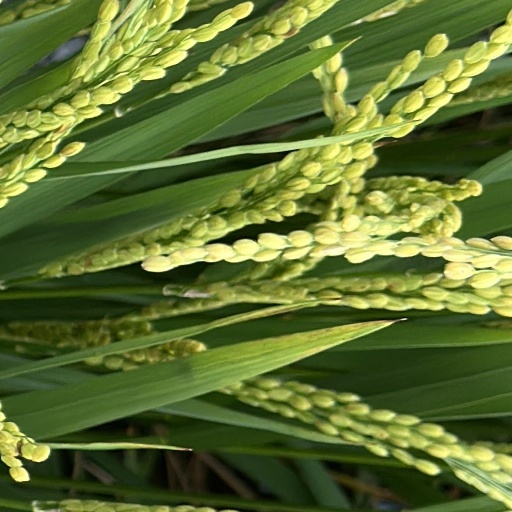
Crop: rice